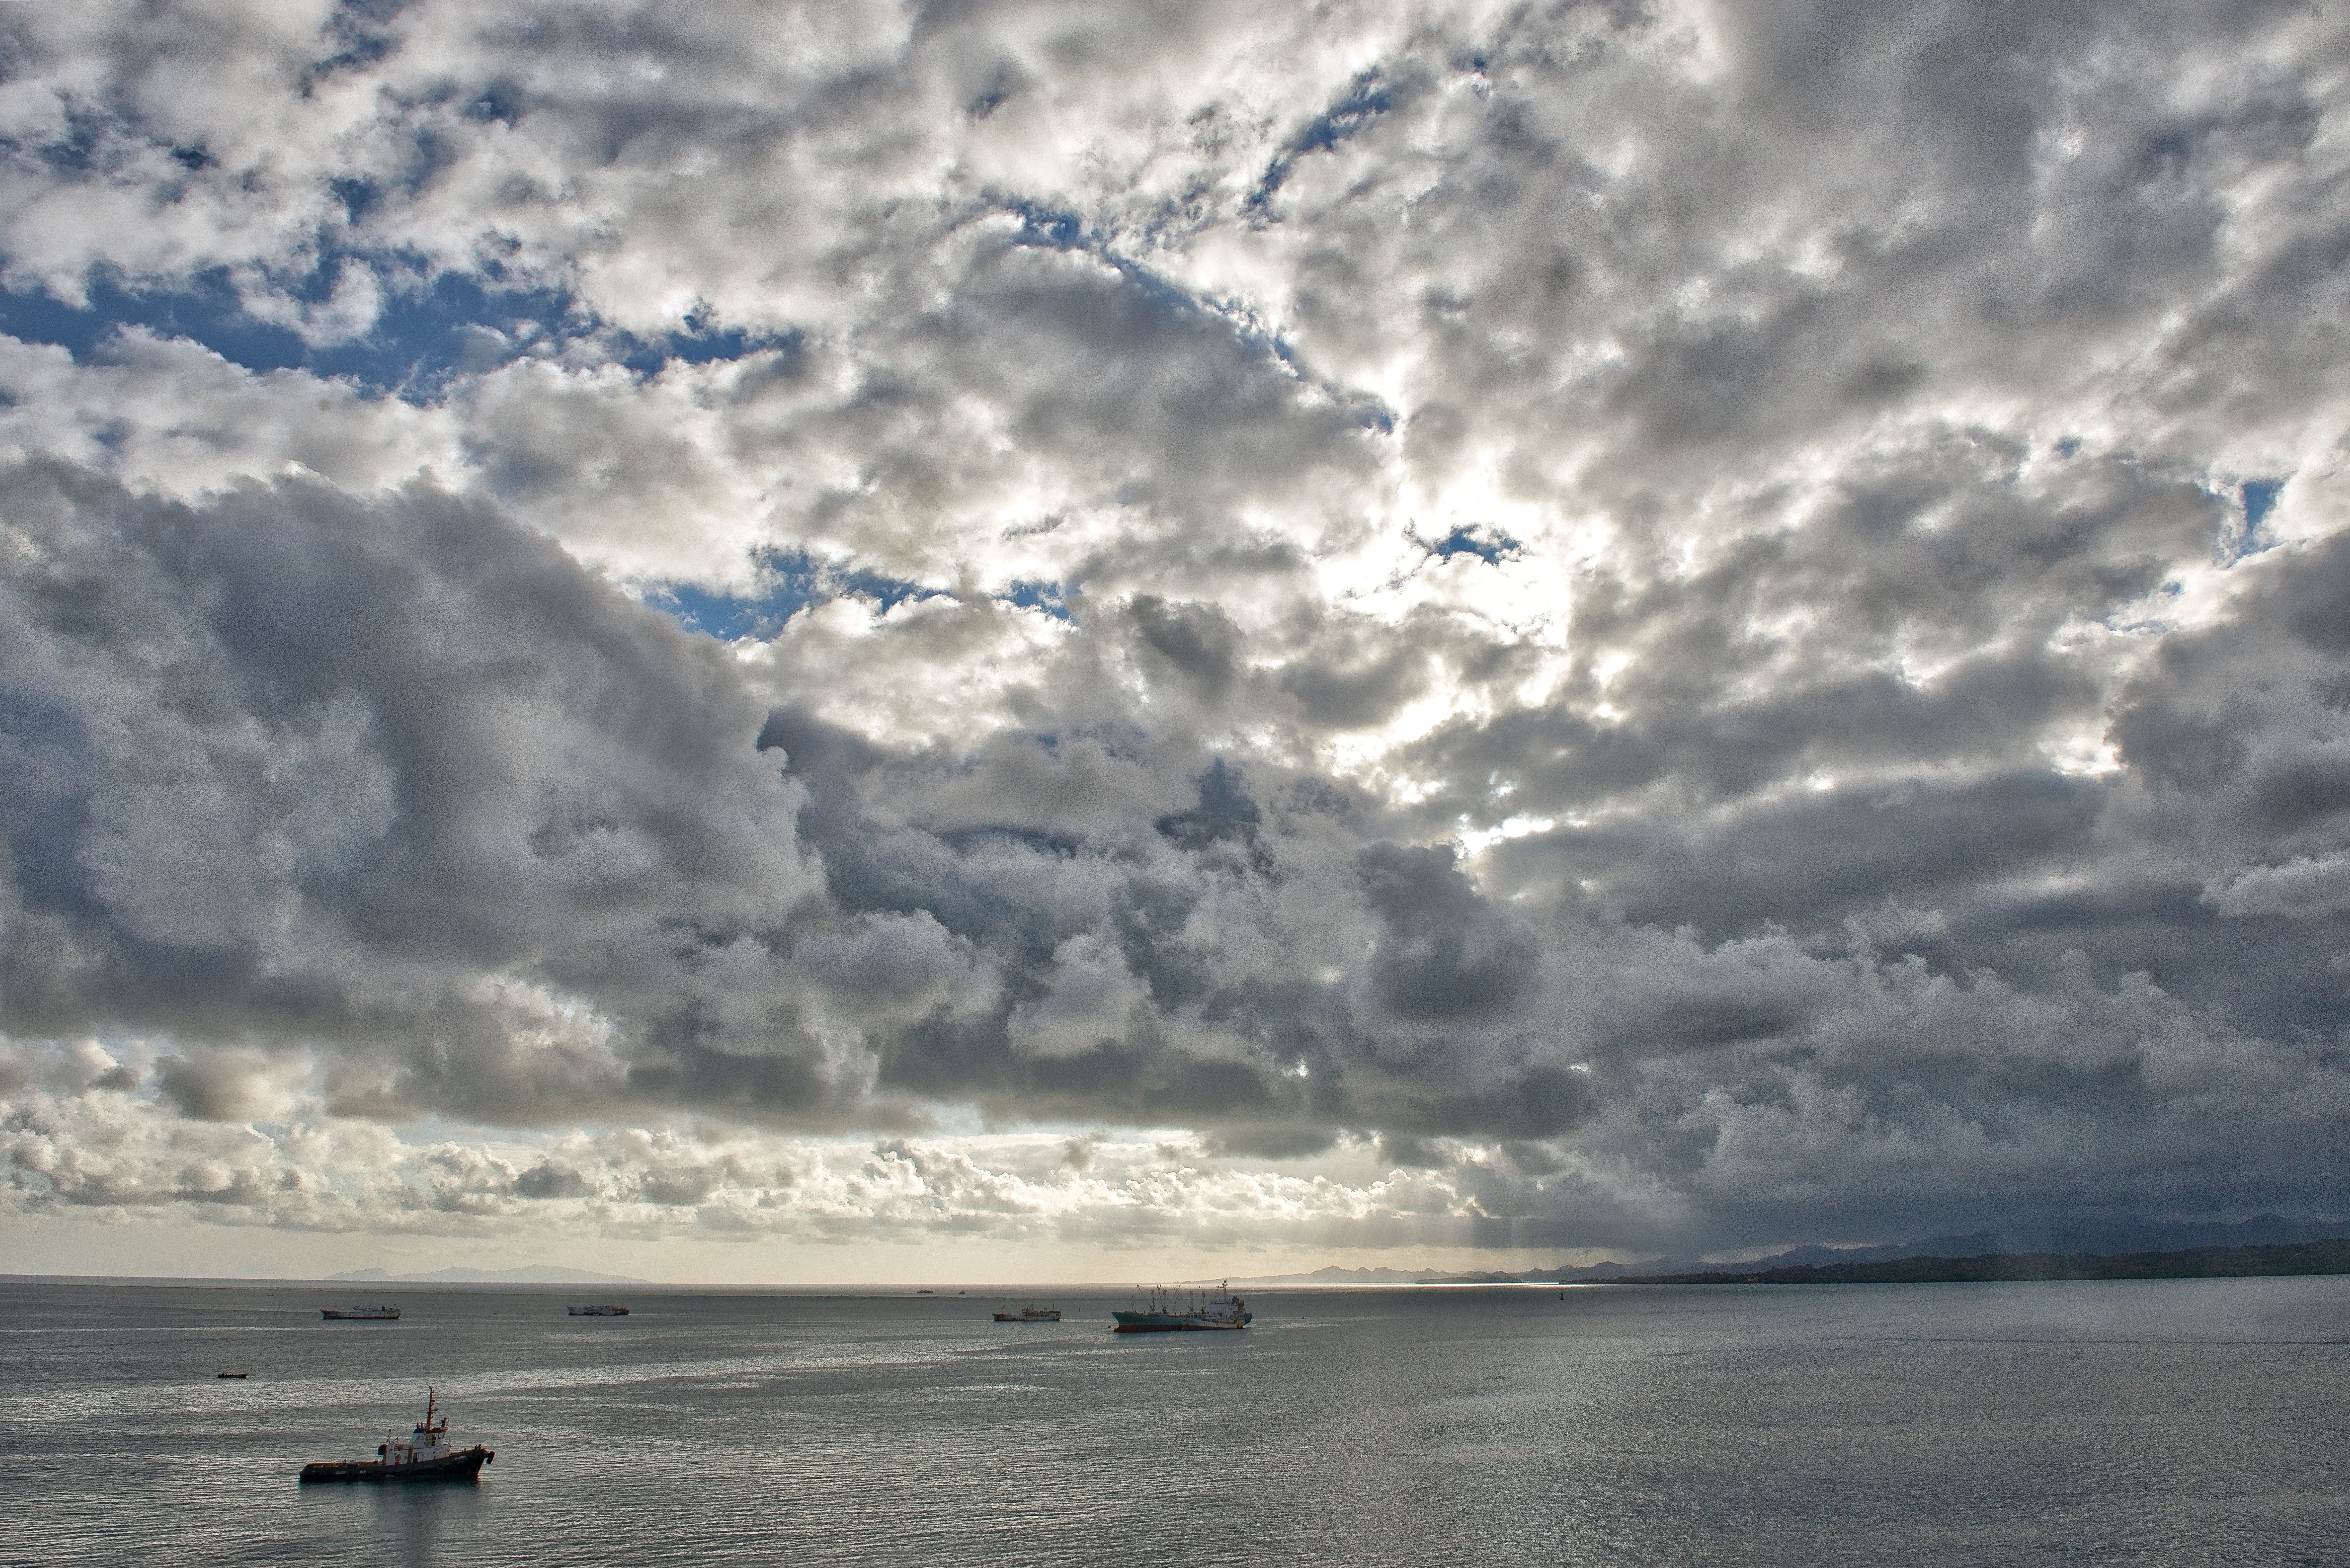
beach, sea, coast, ocean, horizon, cloud, sky, shore, wave, dusk, weather, cumulus, cloudscape, body of water, clouds, clouds sky, sky clouds, meteorological phenomenon, wind wave